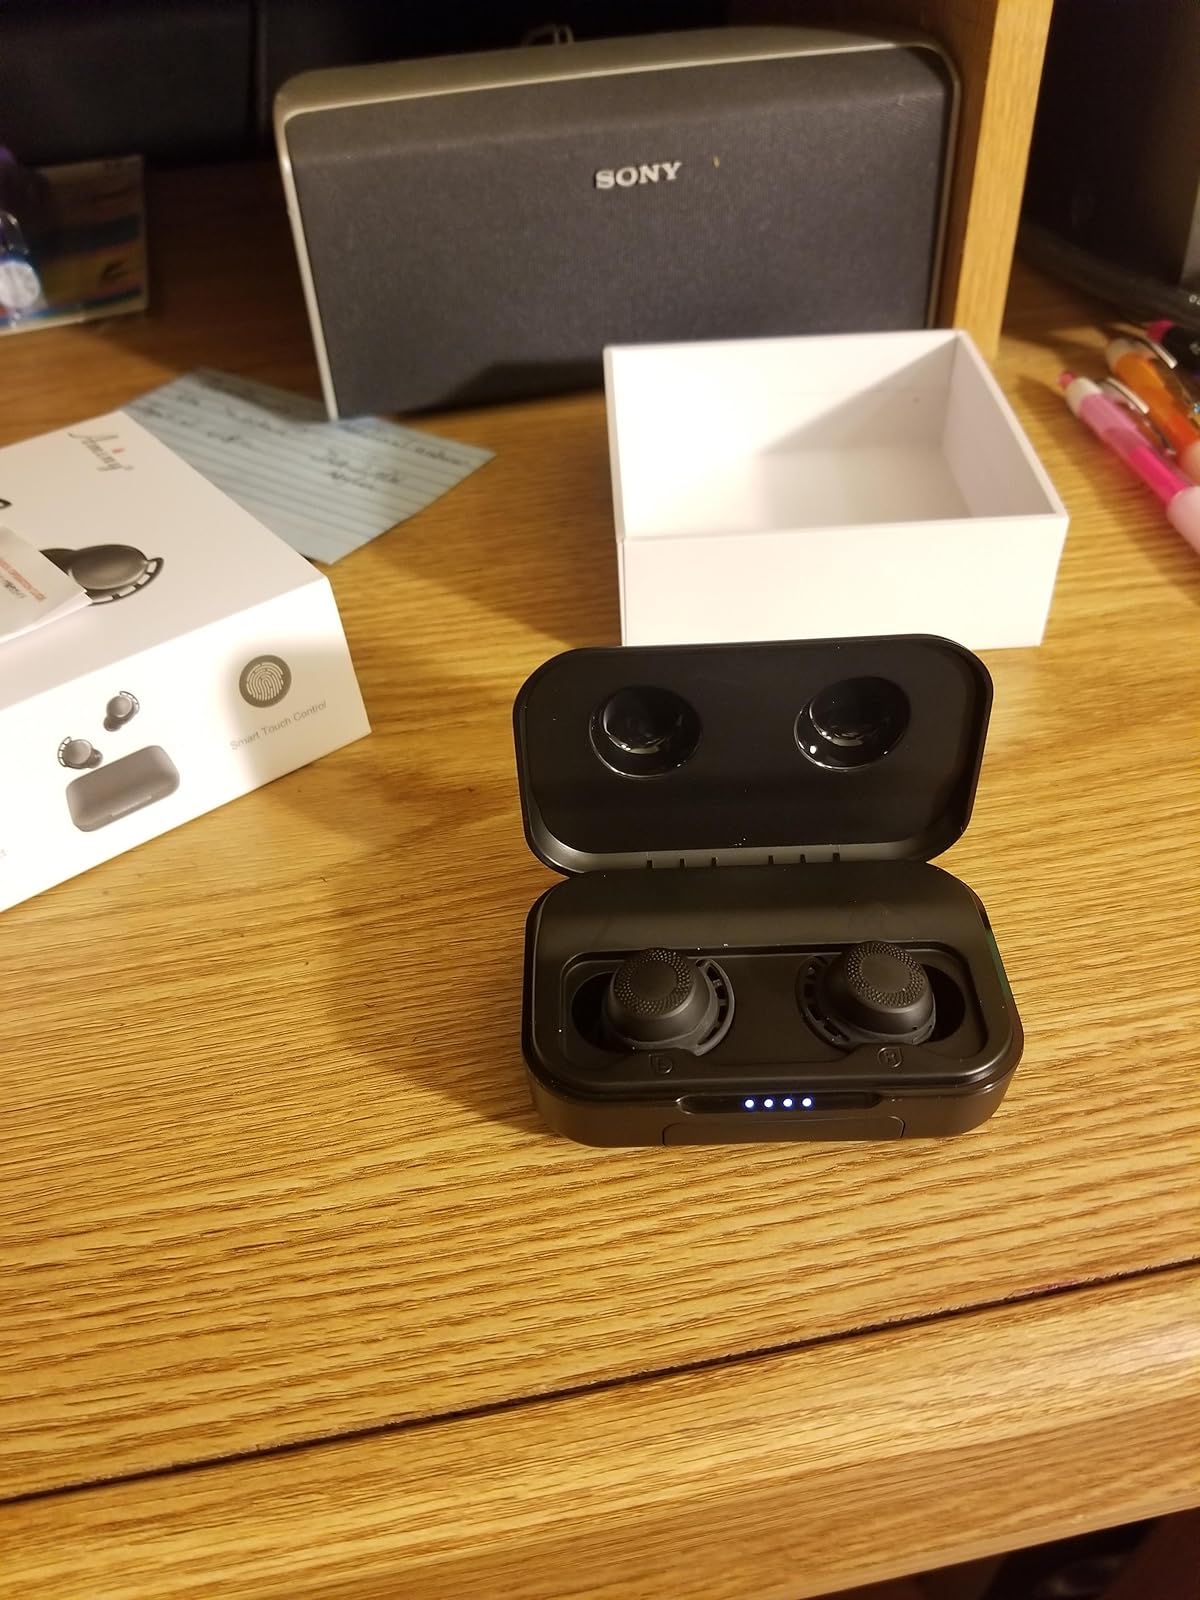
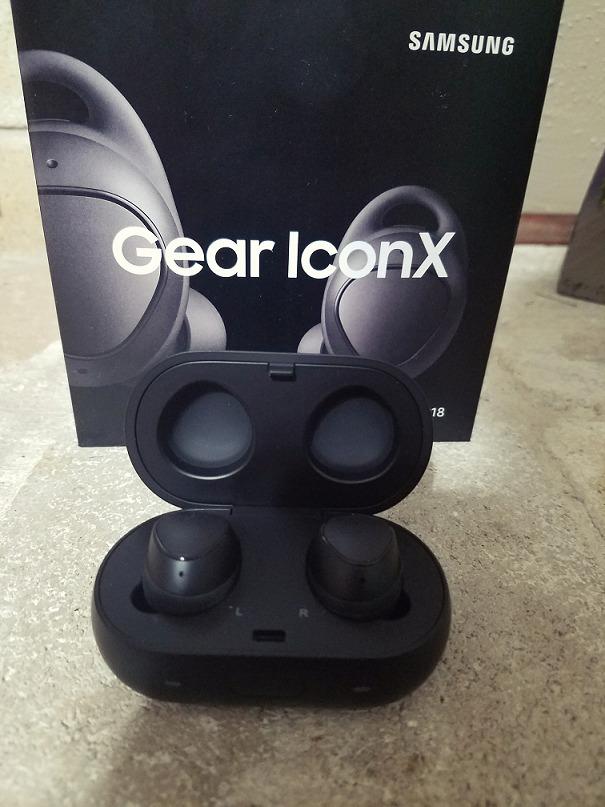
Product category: earbuds
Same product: no